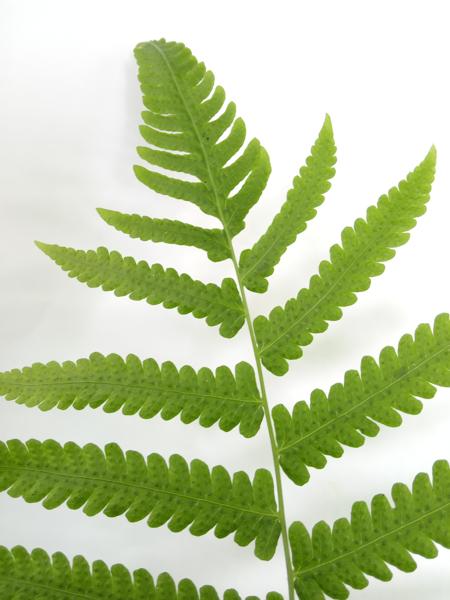
Weed species: Pteris vittata